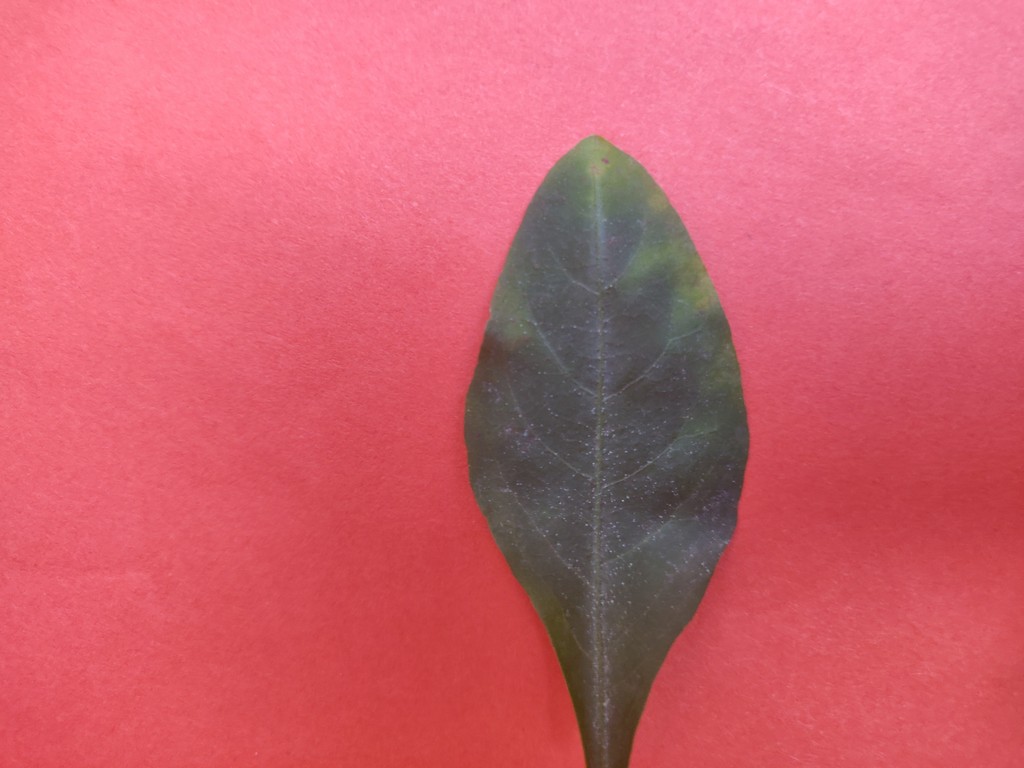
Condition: Unhealthy
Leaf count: single
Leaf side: front